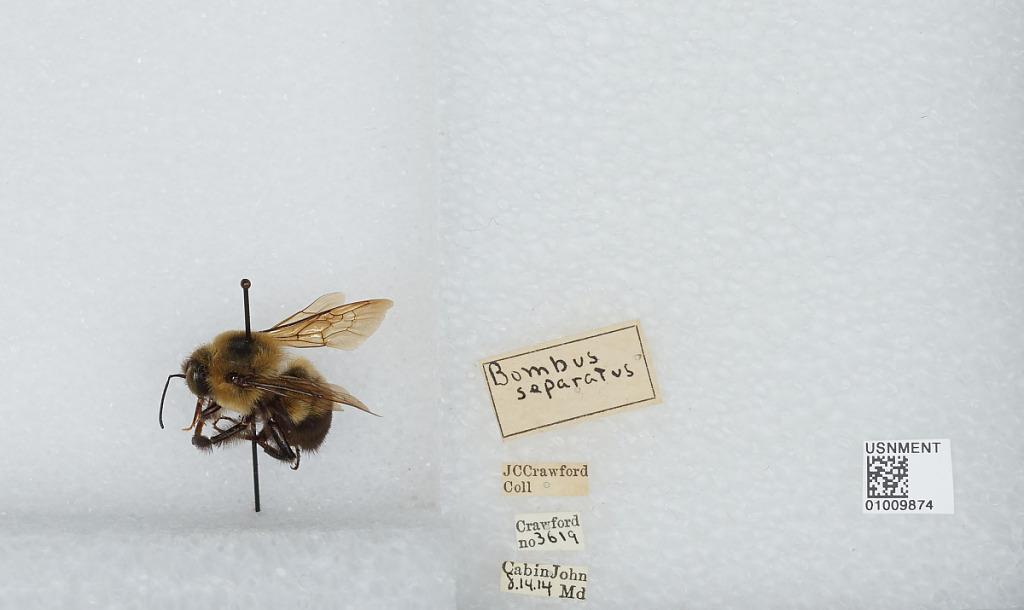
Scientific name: Bombus (Separatobombus) griseocollis (De Geer)
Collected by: J. Crawford
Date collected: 1914-8-14
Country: United States
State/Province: Maryland
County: Montgomery
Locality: Cabin John
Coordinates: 38.9753, -77.1581